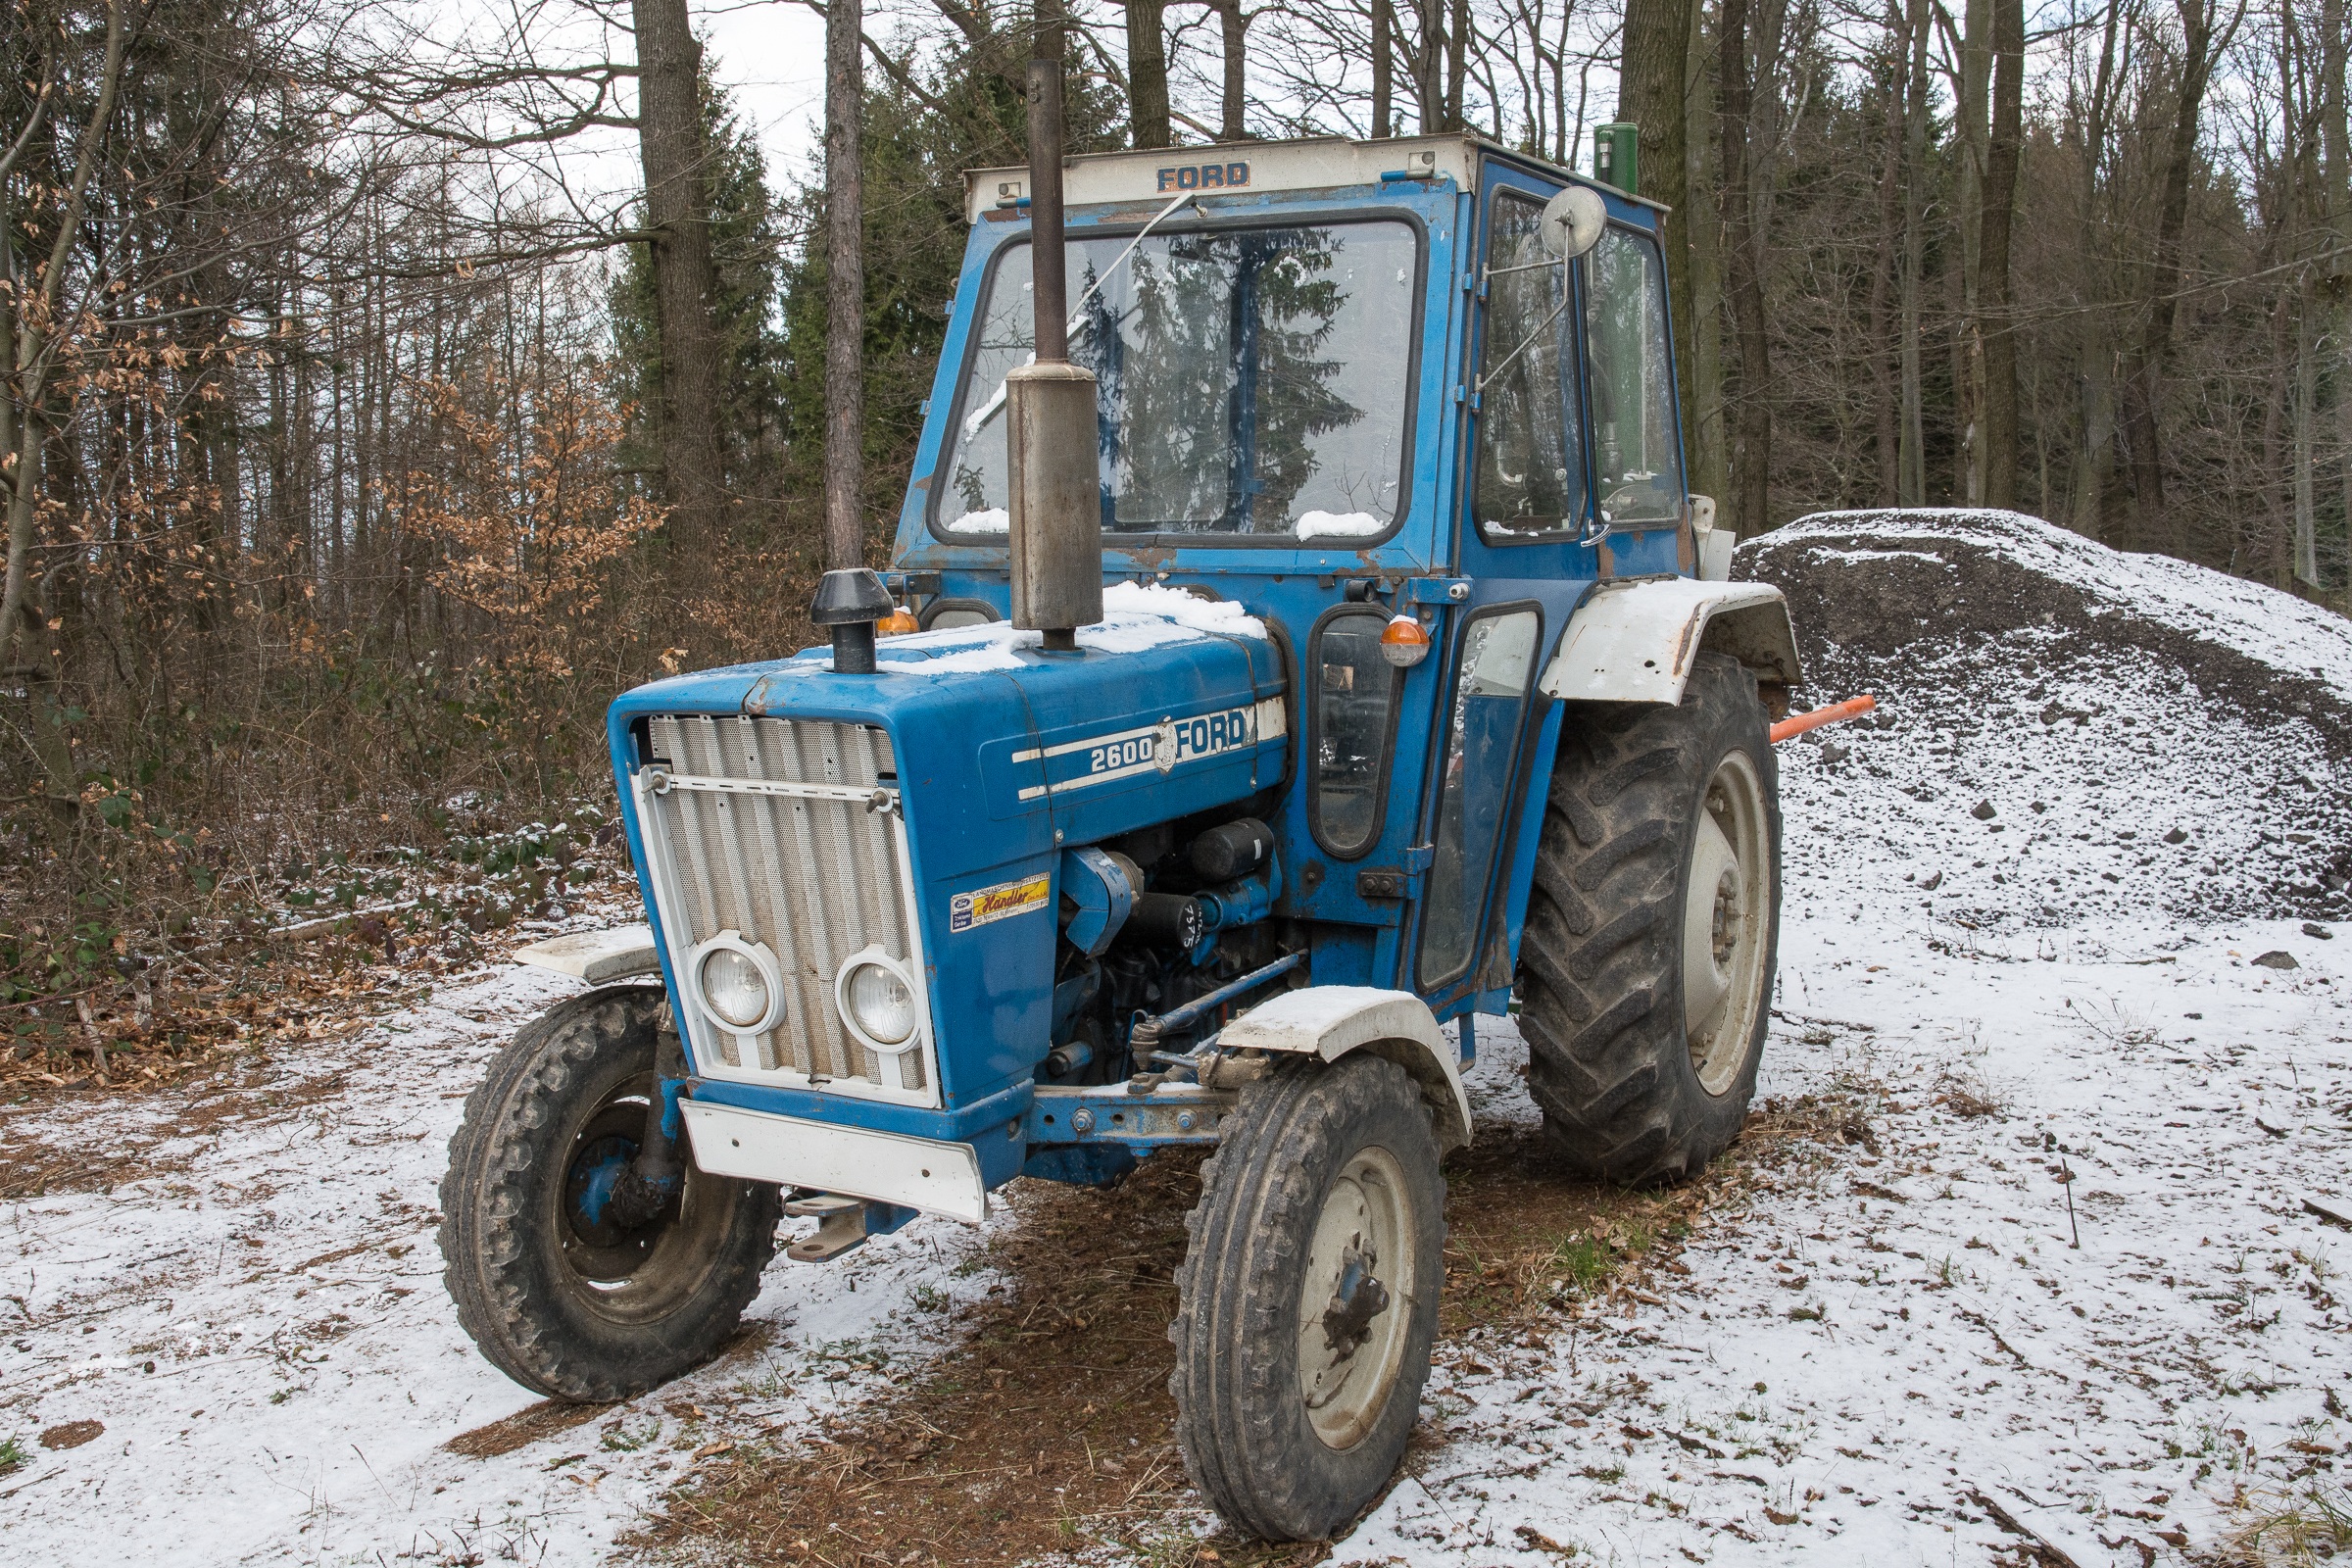
car, tractor, farm, jeep, harvest, vehicle, soil, agriculture, ford, tractors, historically, arable, working machine, agricultural machine, agricultural machinery, off road vehicle, land vehicle, automobile make, light commercial vehicle, off roading